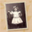
Label: girl